Alfred Paxton Backhouse

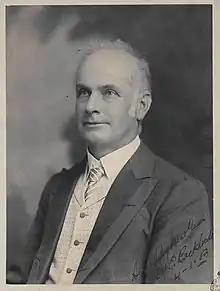
Backhouse in 1913(from the Mitchell Library, State Library of New South Wales)

Alfred Paxton Backhouse (25 May 1851 – 1 August 1939) was an Australian judge of the District Court of New South Wales, and occasional acting Supreme Court judge. He presided over the trials of the leaders of the 1892 Broken Hill miners' strike, and was an active faculty member of the University of Sydney for over fifty years.